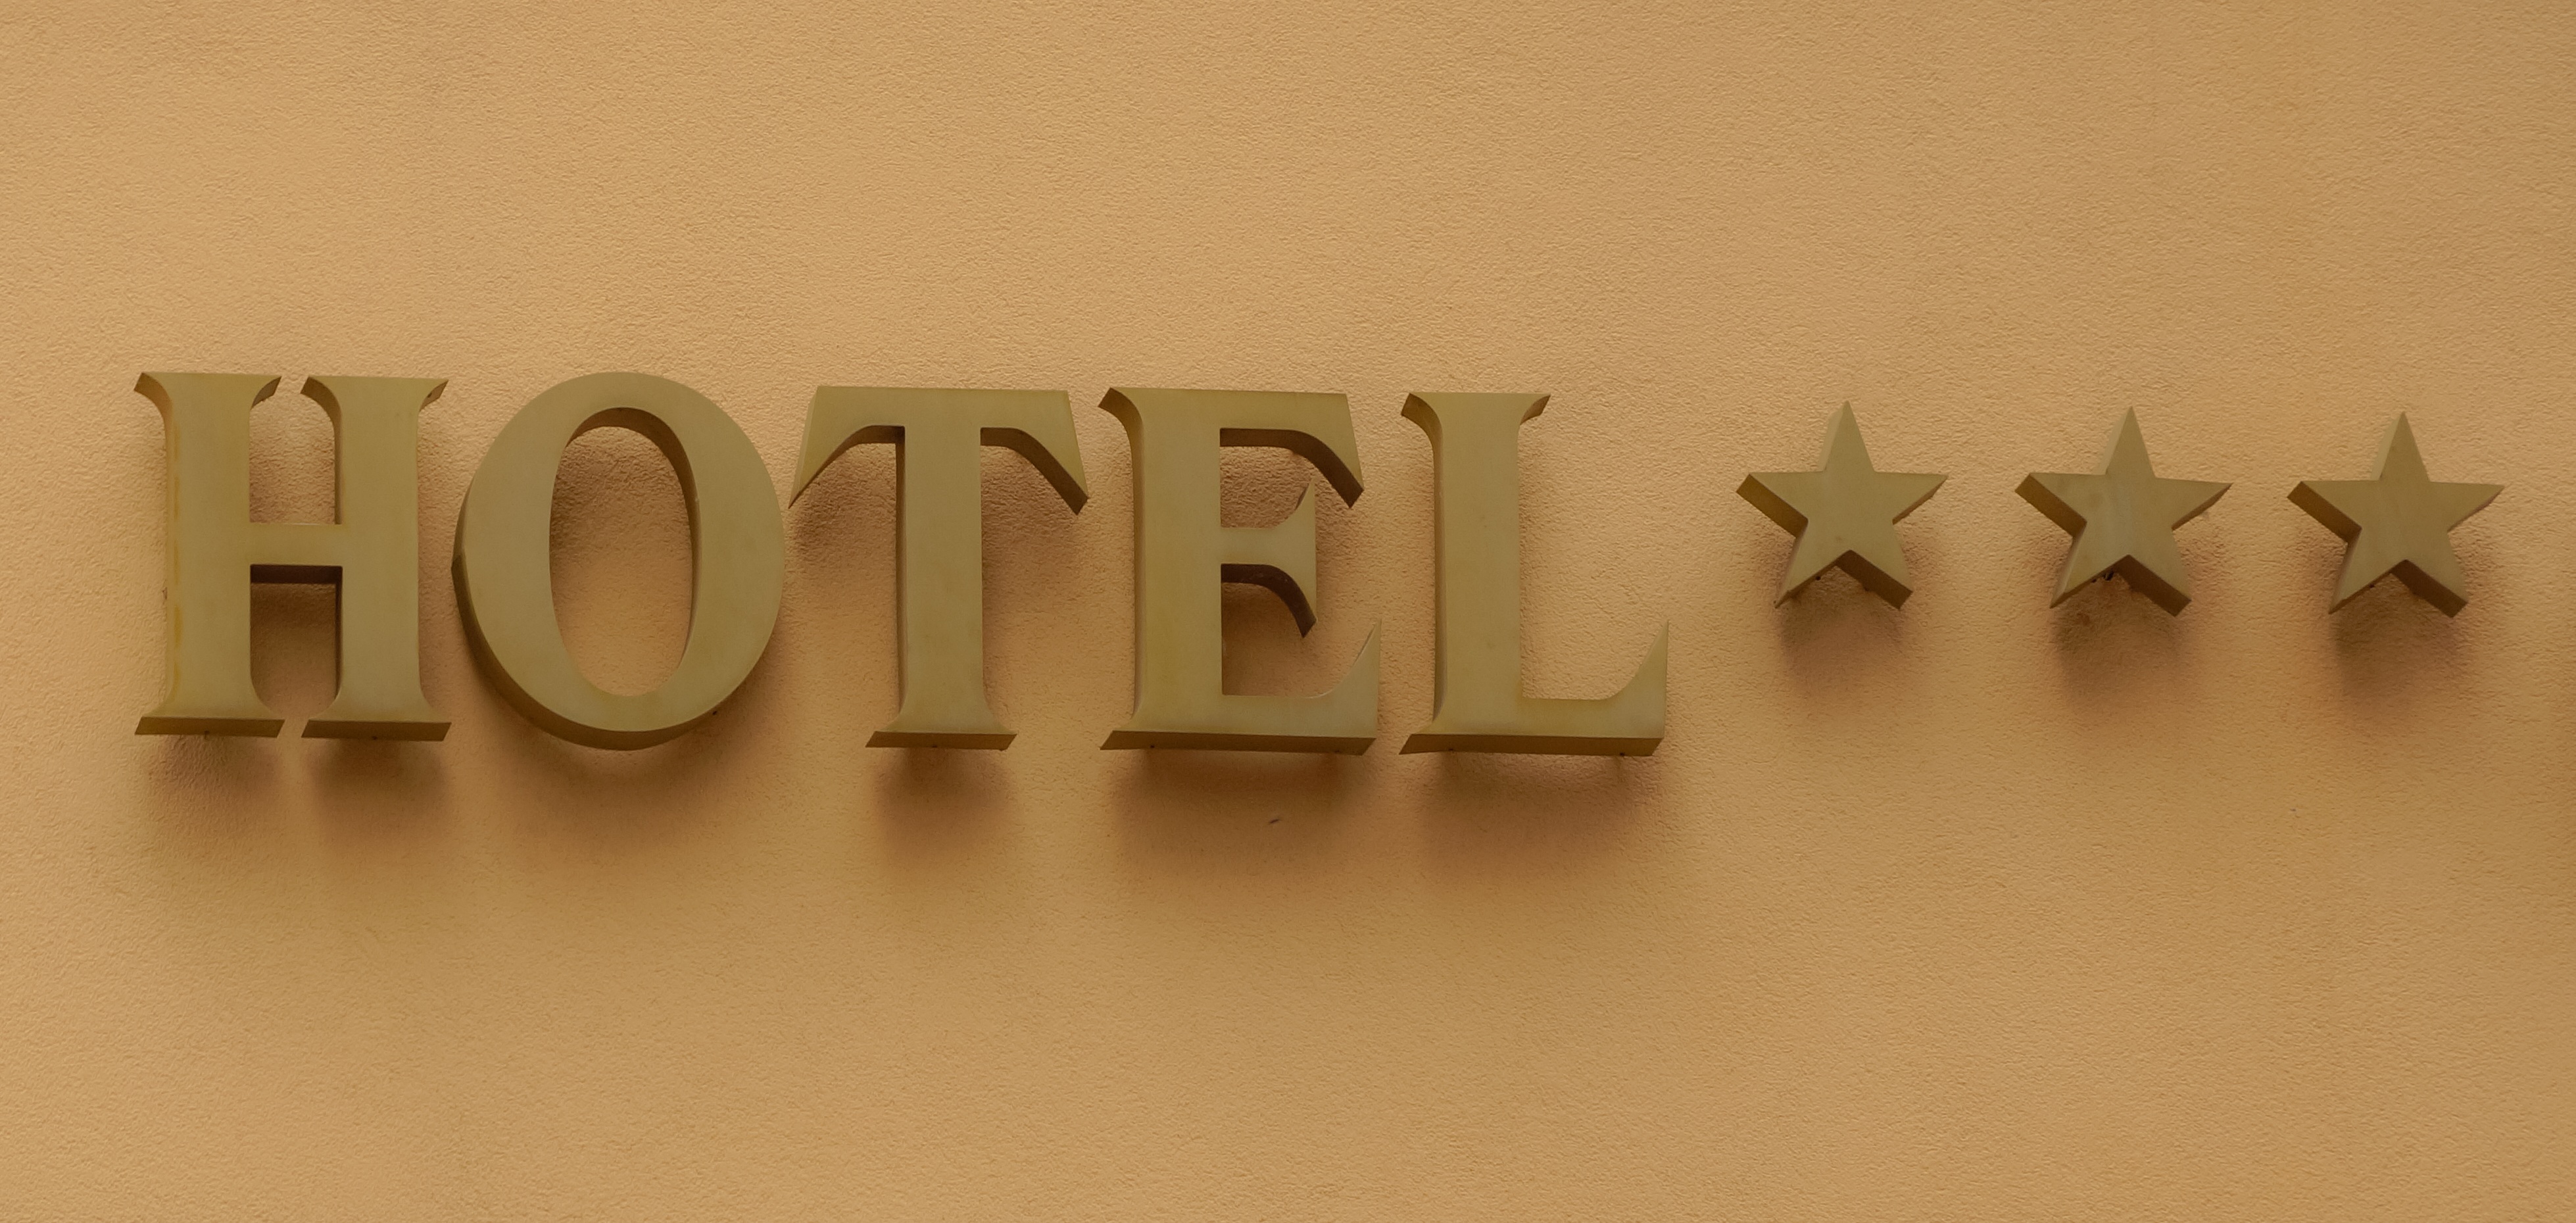
wood, number, vacation, travel, sign, holiday, tourism, font, art, drawing, three, hotel, text, stars, organ, calligraphy, shape